Constitution of Pylyp Orlyk

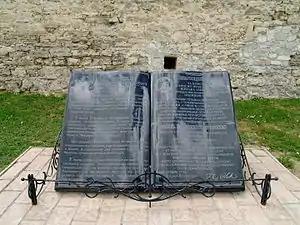
The monument in the Tighina (Bender) Fortress

On 9 April 2010, the 300th anniversary of the creation of the Constitution, a monument was dedicated in Bender. The monument is in the form of a book with engraved information about the history of the writing of the Constitution and its full name in Ukrainian and Latin.